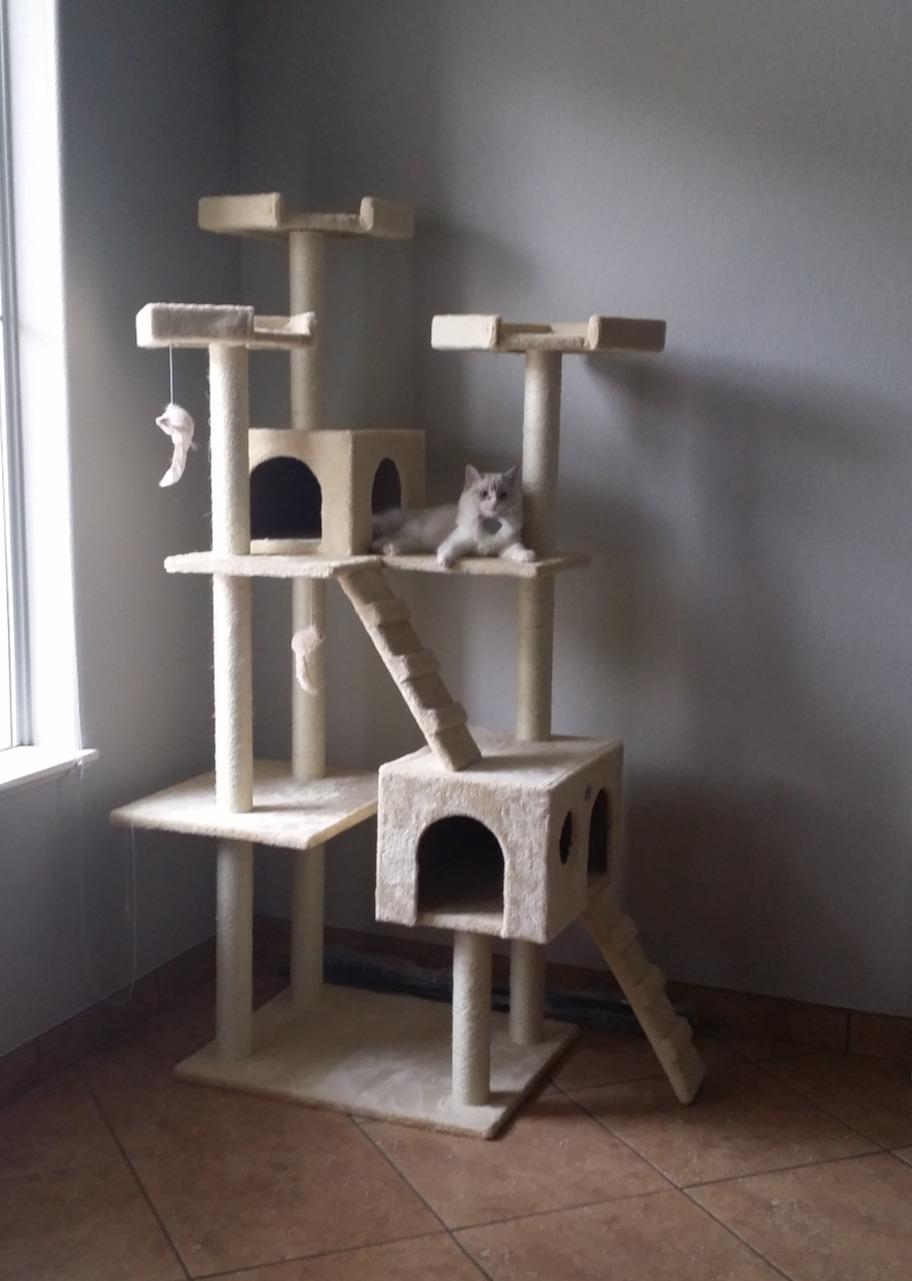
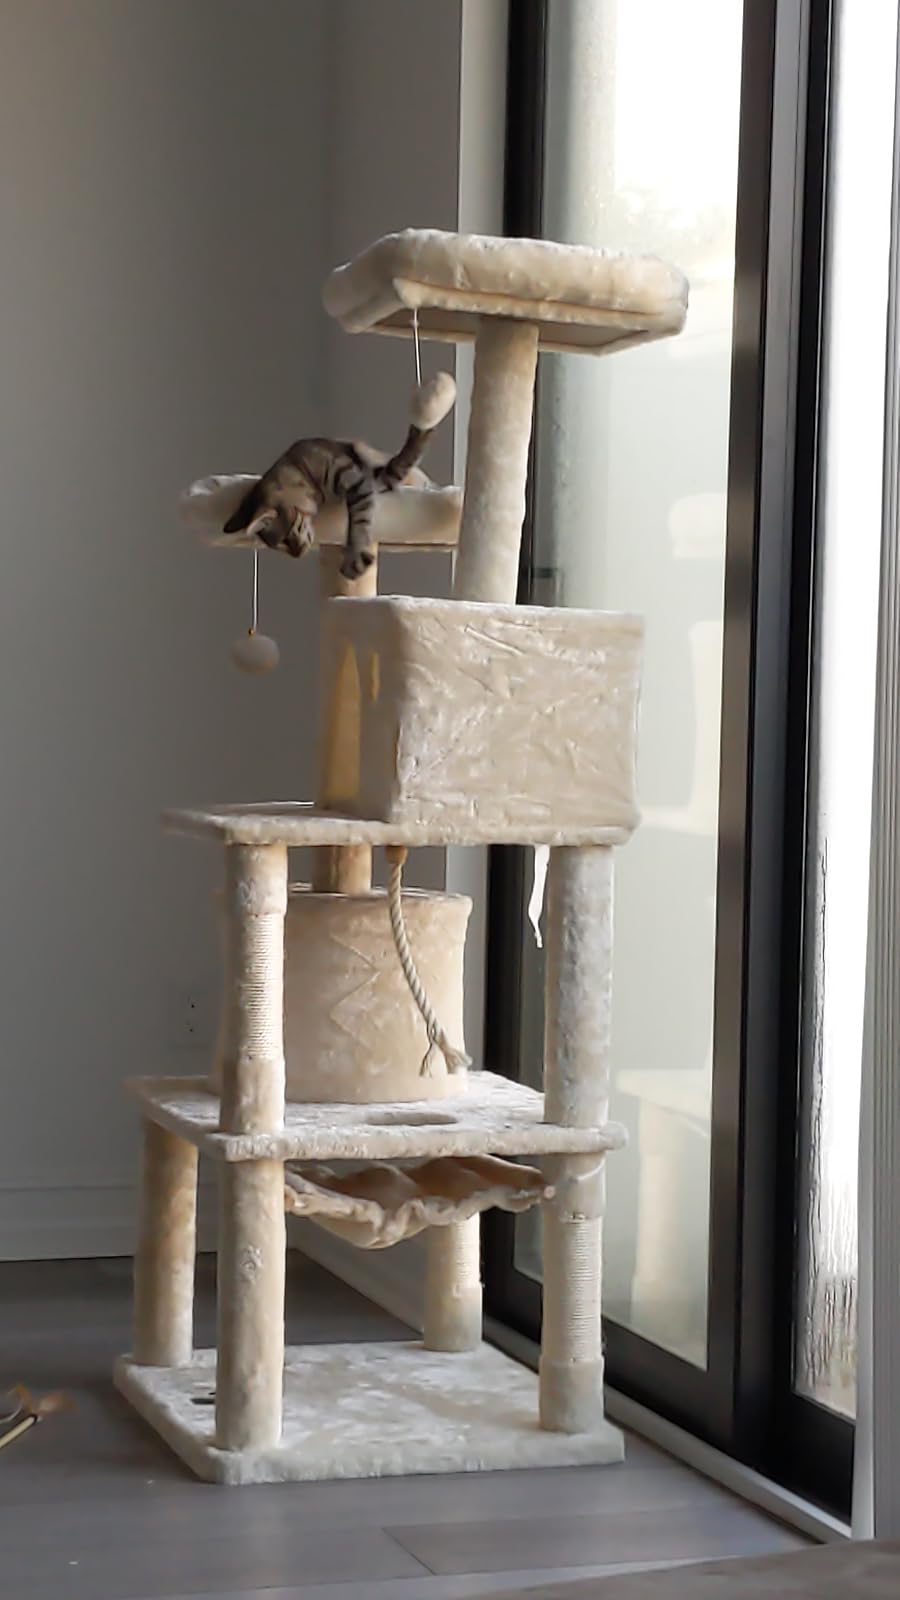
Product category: items_cat tree
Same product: no